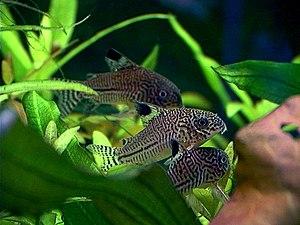
Le Corydoras à trois bandes est un petit poisson de la famille des Callichthyidés. On le rencontre en Amérique du Sud mais c'est aussi un poisson d'aquarium d'eau douce apprécié.